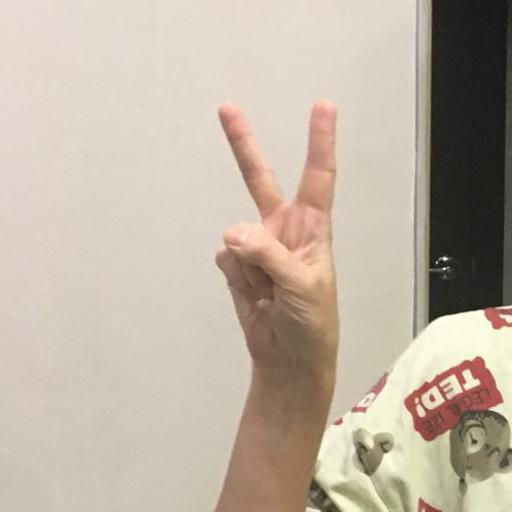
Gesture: peace